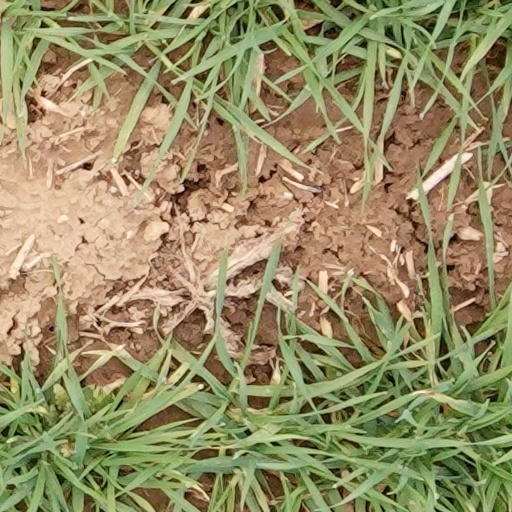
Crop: wheat